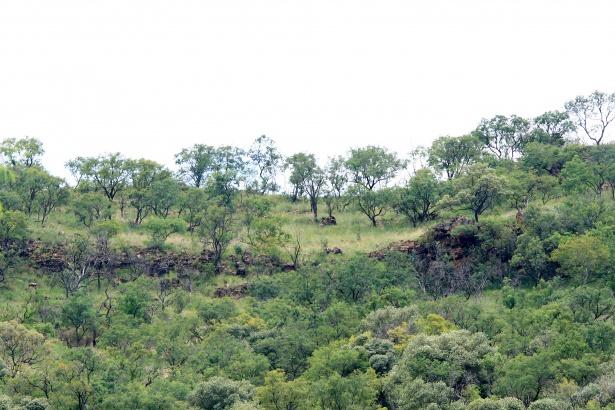
Mazingira yaliyo na bonde kubwa pamoja na vilima, ambavyo vina miti mirefu, vichaka vilivyofungwa mana, pamoja na nyasi fupi za rangi ya kijani.